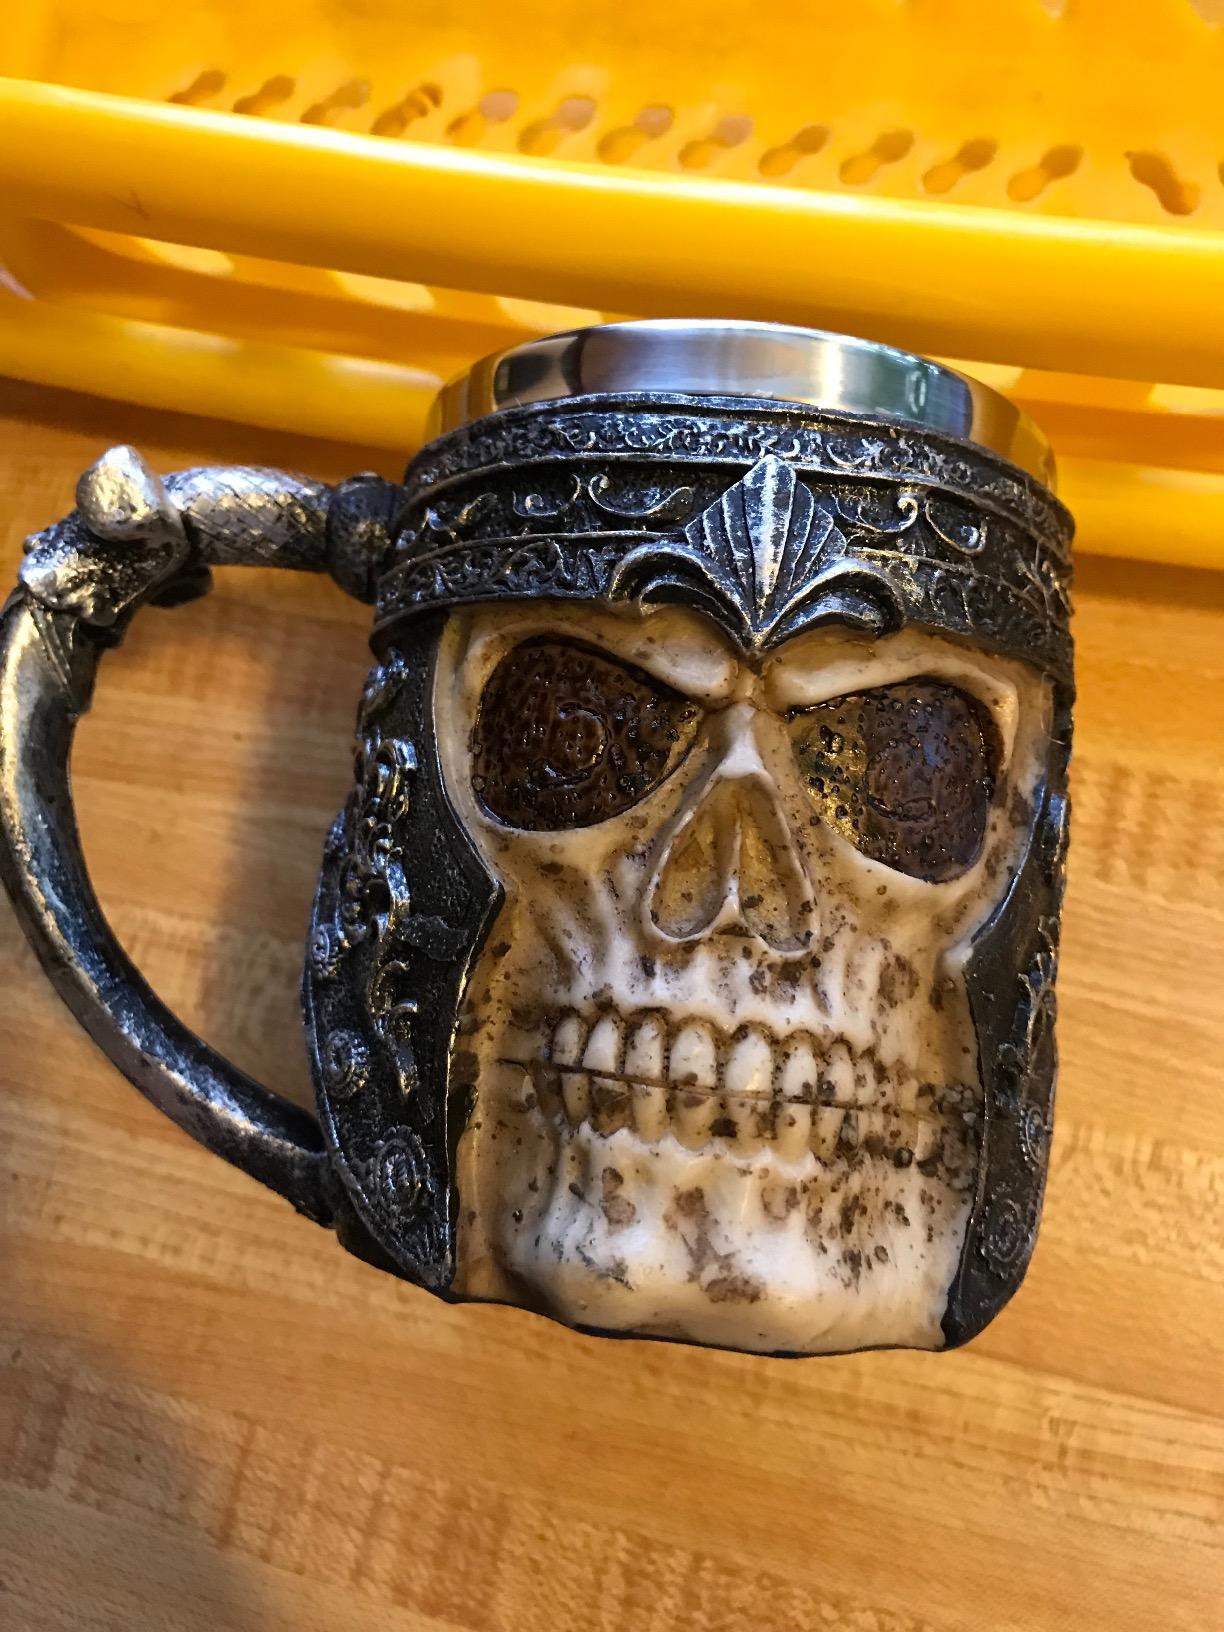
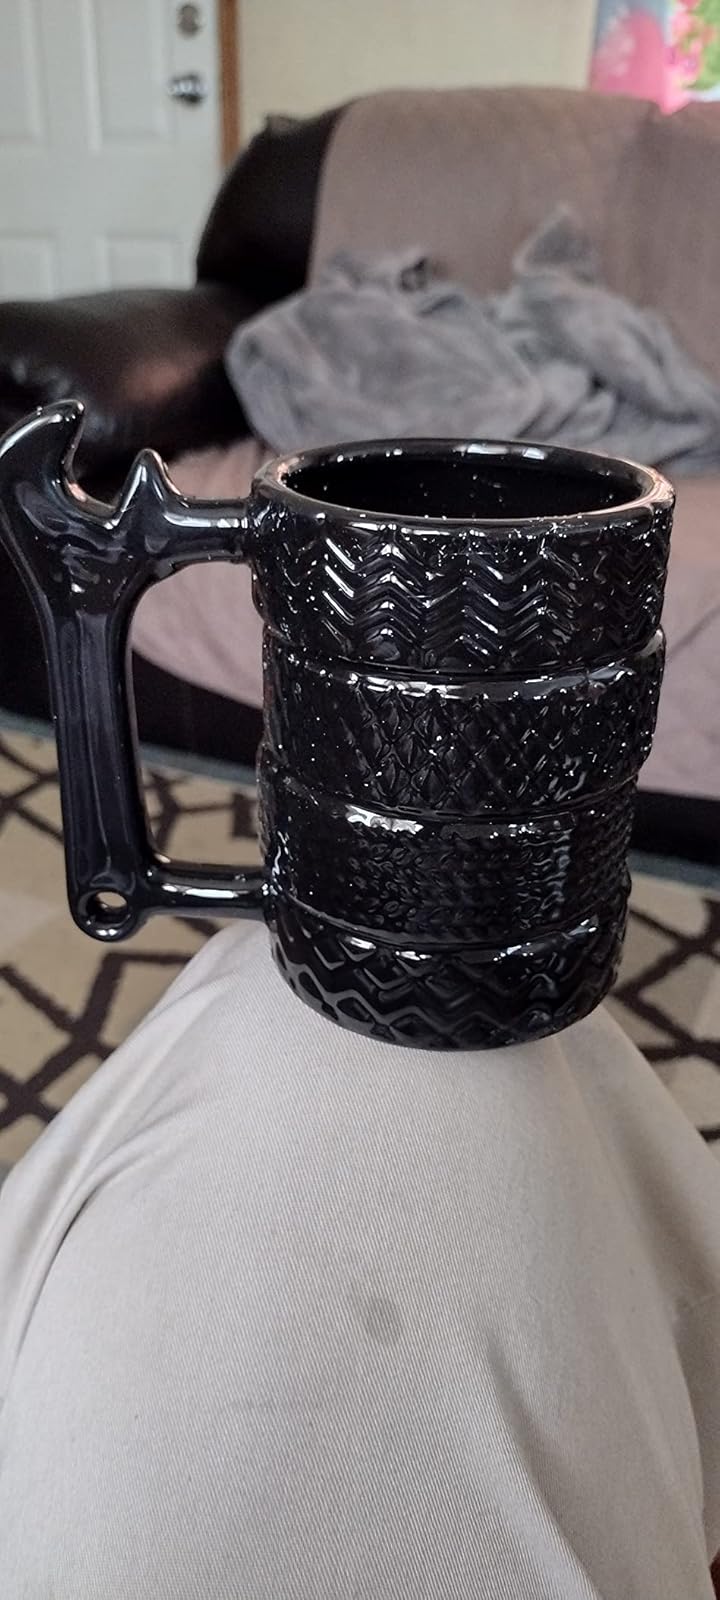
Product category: items_mug
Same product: no